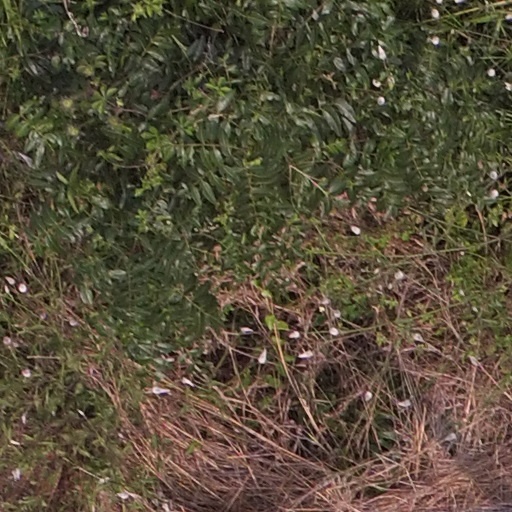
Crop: maize; corn